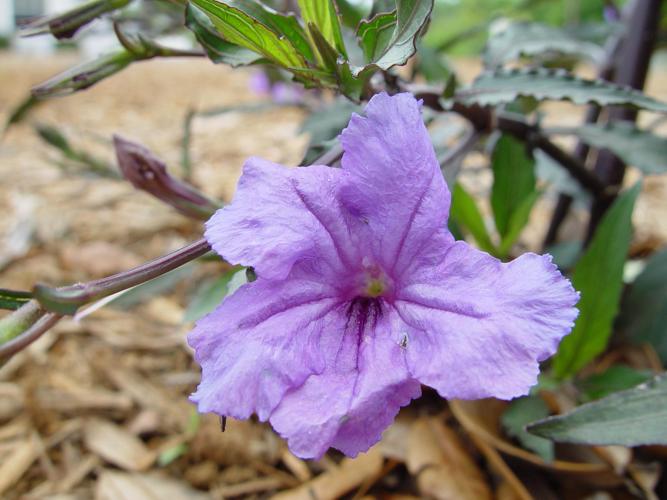
Label: mexican petunia